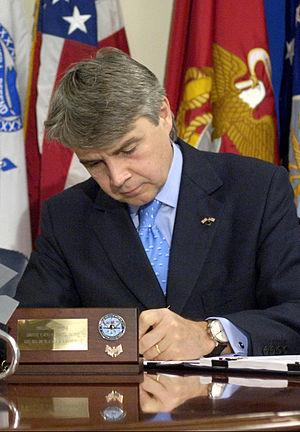
Paul Rudd Drayson, PC, baron Drayson, né le 5 mars 1960, est un homme d'affaires, pilote automobile amateur et homme politique britannique. Il fut ministre de la Science d'octobre 2008 à mai 2010, au département des Affaires, de l'Innovation et des Compétences où il a remplacé Ian Pearson. Il a participé en tant que pilote aux 24 Heures du Mans en 2009 et en 2010.